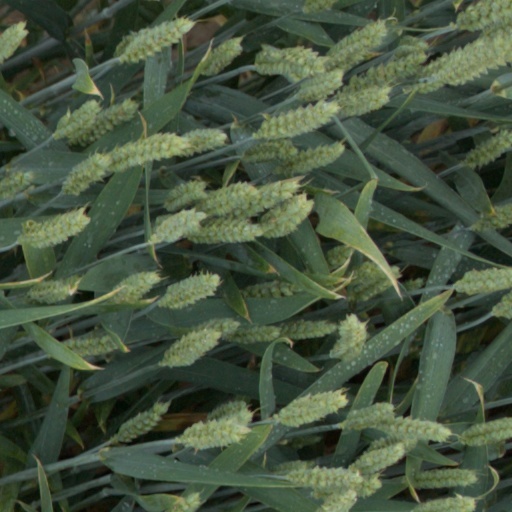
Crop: wheat